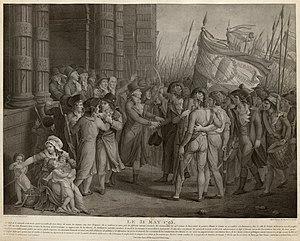
Le 31 may 1793 (estampe). Gravé par Jean-Joseph-François Tassaert d'après l'esquisse de Fulchran-Jean Harriet.
Les journées du 31 mai et du 2 juin 1793 entraînent l'exclusion et l'arrestation des députés girondins de la Convention nationale, sous la pression de la Commune de Paris et de la Garde nationale commandée par François Hanriot.
Jacques Pierre Brissot, ou Brissot de Warville, né le 15 janvier 1754 à Chartres et mort guillotiné le 31 octobre 1793 à Paris, est un homme politique français. Il est présenté comme le chef de file des Girondins pendant la Révolution française.
Cette page concerne l'année 1793 du calendrier grégorien.
La Gironde est un groupe politique siégeant à l’Assemblée législative puis à la Convention nationale, pendant la Révolution française. Les chefs de file principaux en sont Brissot et Roland.